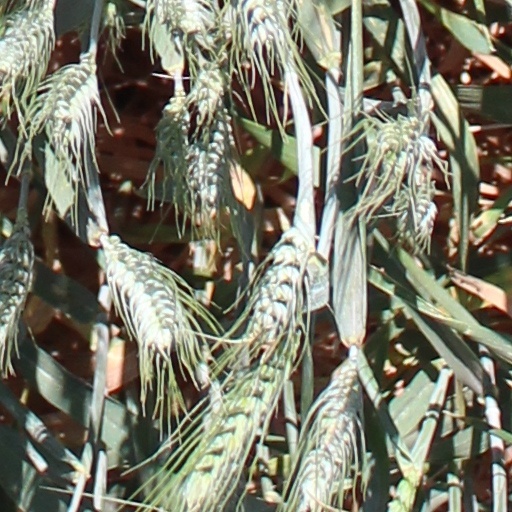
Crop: wheat